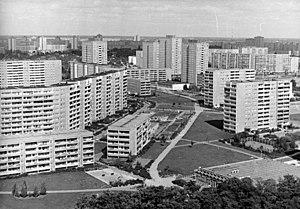
Plattenbau [ˈplatn̩ˌbaʊ̯] est un terme allemand désignant un type de construction à partir d'éléments préfabriqués en béton.